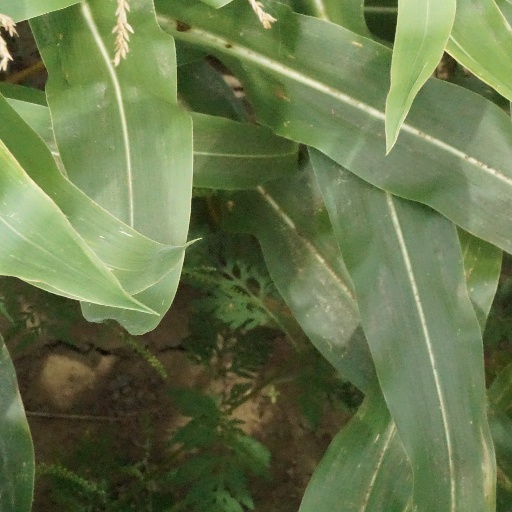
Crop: maize; corn